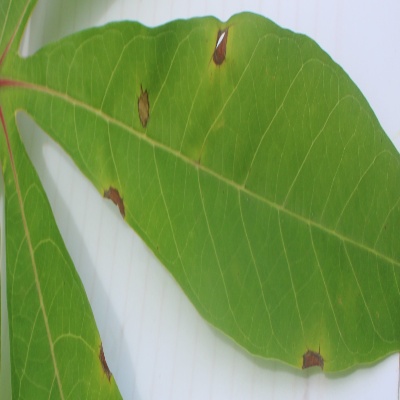
Crop: Cassava
Condition: brown spot